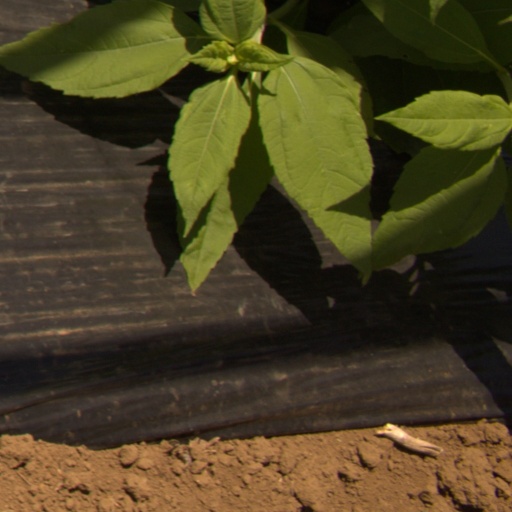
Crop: Jerusalem artichoke